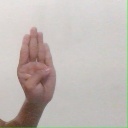
अक्षर: ब